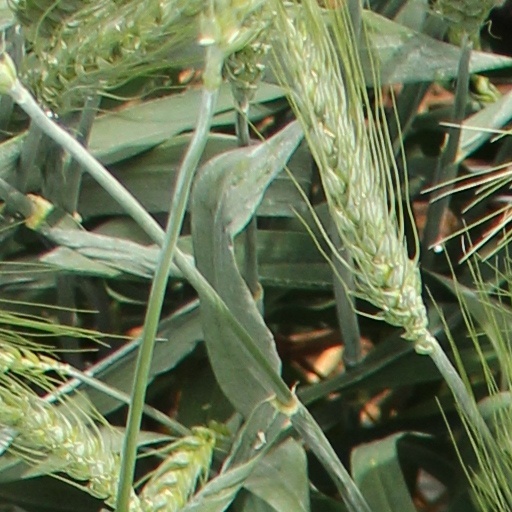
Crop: wheat